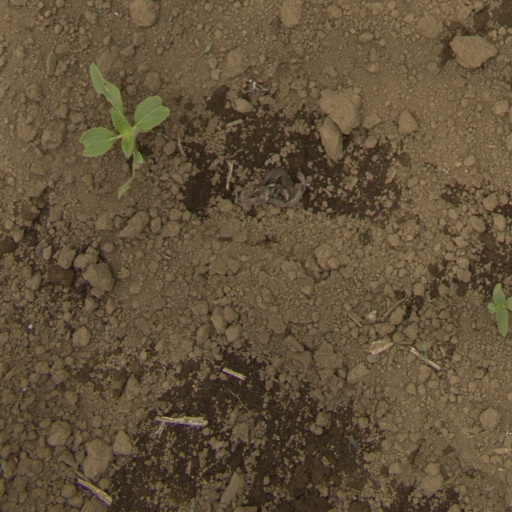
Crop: Jerusalem artichoke